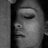
Emotion: sad